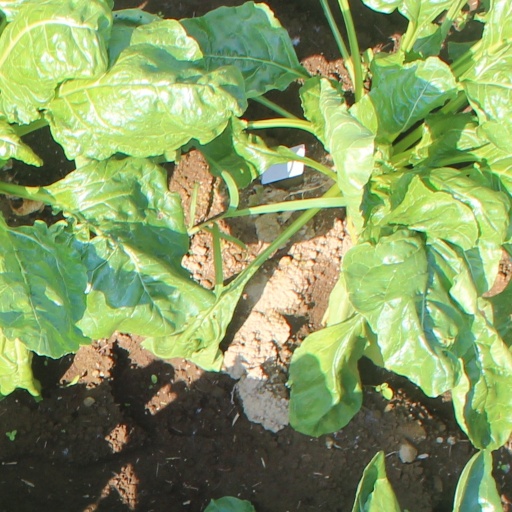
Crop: sugar beet